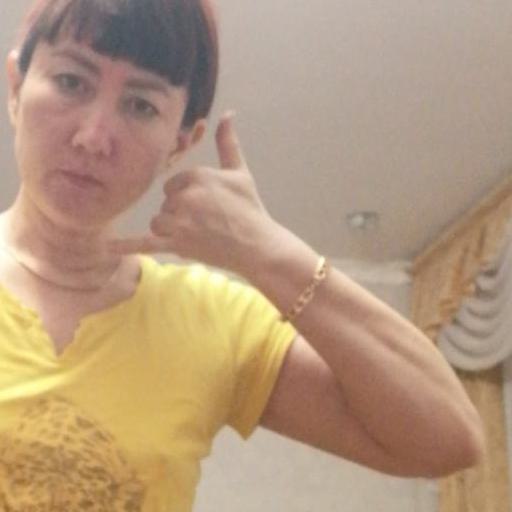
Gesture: call